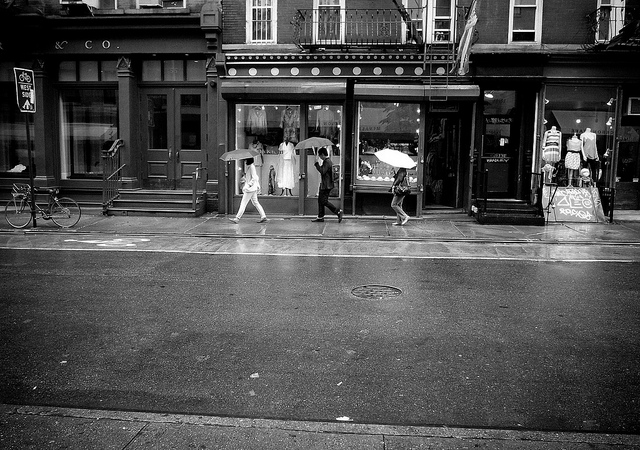
user: Given an image and a question. Answer the question in a short answer. Question: What is the purpose of the objects these people are carrying? Short Answer:
assistant: stay dry